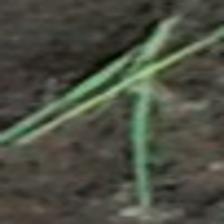
Label: single